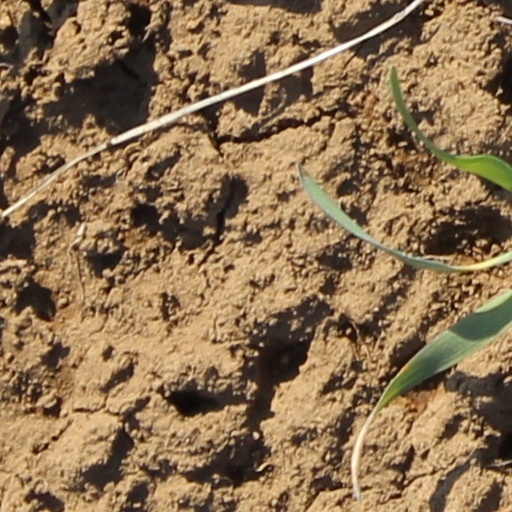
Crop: wheat